List of echinoderms of Ireland

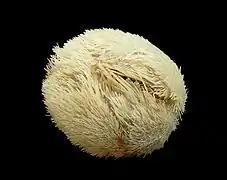
Test (hard shell) of the sea potato

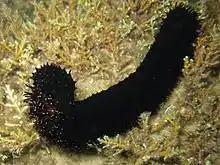
"Holothuria forskali" (black sea cucumber)

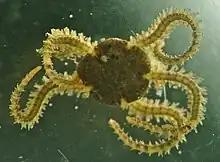
"Amphipholis squamata" (brooding snake star, dwarf brittle star)

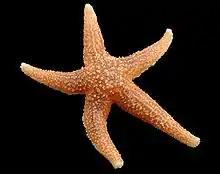
"Asterias rubens", the common sea star (starfish)

There are 75 species of echinoderm (phylum Echinodermata) recorded in Ireland.